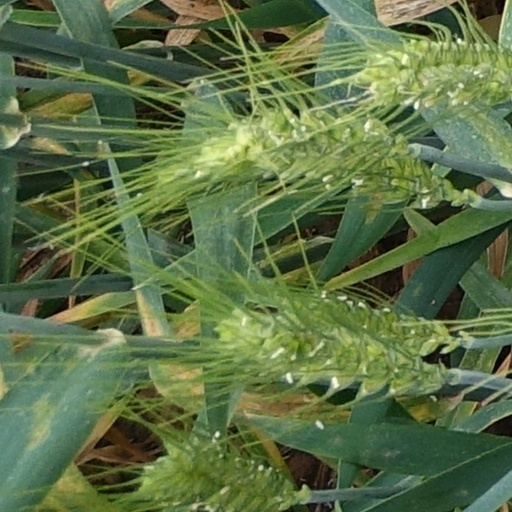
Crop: wheat